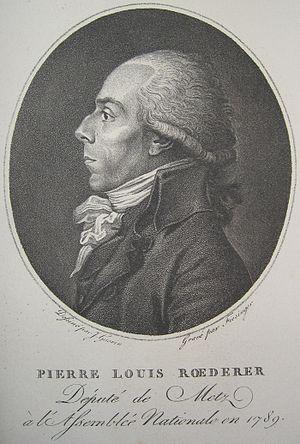
La journée du 10 août 1792 est, après le 14 juillet 1789, l'une des journées les plus décisives de la Révolution française, au point que certains historiens la qualifient de « Seconde Révolution ». La préparation de cette journée est organisée et menée par la Commune insurrectionnelle de Paris et par les sections parisiennes. Après plusieurs assauts, la foule d'insurgés prend le palais des Tuileries, siège du pouvoir exécutif. C’est aussi la première fois, depuis le début de la Révolution, qu’une journée révolutionnaire est dirigée également contre l’Assemblée. Cette journée révolutionnaire consomme la chute de la monarchie constitutionnelle. Sa préparation est trop complexe pour qu’on puisse en attribuer la responsabilité à un individu ou à une faction.
Le grand-duché de Berg fut de 1806 à 1813 un État satellite de la France impériale, regroupant autour du duché de Berg d'innombrables principautés historiques du Saint Empire, aux confessions et traditions disparates. En tant que membre fondateur de la Confédération du Rhin, le duché fit formellement sécession du Saint-Empire romain germanique le 1ᵉʳ août 1806. D'abord gouverné par Joachim Murat puis par Napoléon lui-même, le grand-duché, souverain de jure, devait, avec le royaume de Westphalie, servir de modèle administratif pour les autres États composant la Confédération du Rhin. Le duché expérimenta de multiples réformes touchant l’administration, la justice, l'économie, sans oublier la réforme agraire. Ce fut aussi et surtout un État militaire, dont les troupes furent de toutes les campagnes napoléoniennes postérieures à 1808. Sa capitale était Düsseldorf, et le gouvernement siégeait pour partie dans l'ancien monastère jésuite, pour partie au palais du gouverneur de la Mühlenstrasse.
Franz Gabriel Fiesinger, né le 7 février 1752 à Offenbourg-en-Brisgau et mort le 2 février 1807 à Londres, est un graveur sur cuivre allemand.
Jean-Urbain Guérin, né à Strasbourg en 1760 et mort à Obernai le 29 octobre 1836, est un dessinateur et peintre de miniature français.